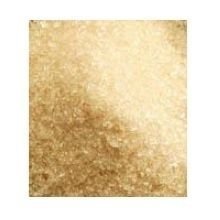
Item Name: WHOLESOME SWEETENERS SUGAR CANE ORG FTC, 25 LB
Value: 400.0
Unit: Fl Oz

Price: 99.785